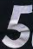
Number: 5